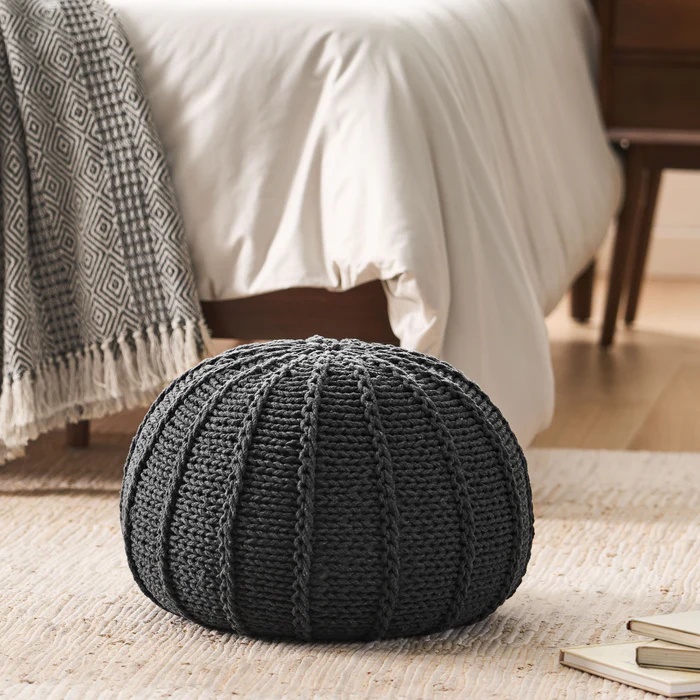
Knited Pouf Dark Grey Cotton
Name: [Ship to Canada only] Knited POUF Characteristics: Tuck a charming accessory into any space of your home. With a delightfully versatile design, this pouf is easy to store in a corner or by the bed when not in use. The compact pumpkin shape and classic cable knit makes this pouf not only cute but also functional. Whether you're looking to put your feet up after a long day or if you're in need of extra plush seating, this pouf offers a variety of functions for you and your guests to discover. MODERN Design: Our pouf is ideal for those who enjoy simple, uncluttered spaces but still want to receive the full experience of the product's functions. With its refreshing color and soft design, this lovely round pouf is a perfect accessory for any modern home. KNIT Weave: Our pouf brings a charming coziness to your home with its delightful knit weave cover. Not only does this give your home a snug look but it also brings a splash of texture to your decor. KNIT Weave: Our pouf brings a charming coziness to your home with its delightful knit weave cover. Not only does this give your home a snug look but it also brings a splash of texture to your decor. POLYSTYRENE Beads: This pouf is filled with light, durable, and comfortable polystyrene beads that provide hours of sitting and relaxation. This filling comes in an inner liner, so you don't have to worry about any mess. DIMENSIONS: Choose an accessory that is the perfect size for you and your furniture. This pouf is 19.50" W x 19.50" D x 12.75" H. You will how much your space can transform with the simple addition of this charming pouf. Net Weight:1.70KG Gross Weight:2.50KG Includes: one (1) pouf. Fabric Composition: 100% Cotton Filling Composition: Polystyrene Beads Color: Dark Grey. No assembly required. Hand crafted details Category: Bean Bag Chairs & Lazy Sofa Chair Is This Item Customized: No Lithium Battery Contained: No Assembled Length: 19.50(in) Assembled Width: 19.50(in) Assembled Height: 12.75(in) Assembled Weight: 3.75(lb) Package Weight: 6.94(lb) Package Length: 20.75(in) Package Width: 20.75(in) Package Height: 13.5(in) Main Color: DARK GREY Main Material: Cotton
Brand: canada-n830
Category: Furniture > Chairs > Bean Bag Chairs